List of off-season Atlantic hurricanes

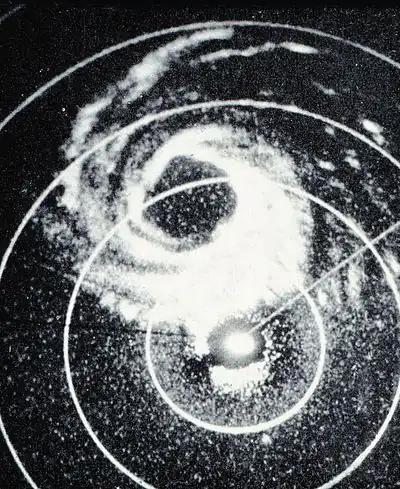
Radar image of a hurricane near the Lesser Antilles. The storm features a well-defined, clear eye surrounded by a mass of intense convection. Rotating feeder bands, curving into the system, are present around the entire hurricane.

Off-season storms are most likely to occur in May, with approximately 60% of such storms occurring during that month. Off-season cyclones are most likely to develop in the central to western Atlantic Ocean, and most do not make landfall. Of the storms that have, a tropical storm in 1948 that struck the Dominican Republic, killing 80 people in the Dominican Republic, was the deadliest. However, the unofficial hurricane in 1863 killed 110 people, in a shipwreck off Florida and on land. That same storm was estimated to have reached winds of , making it the strongest hurricane between December and May; the strongest currently in the official database was a March hurricane in 1908 that reached winds of . In addition, the strongest off-season cyclone to make landfall in the United States was Tropical Storm Beryl in May of 2012, which made landfall near Jacksonville Beach, Florida with winds. Hurricane Alice was the only one to officially make a landfall as a hurricane, doing so to islands in the northern Lesser Antilles; it caused locally heavy rainfall and moderate damage. However, 1822 Martinique–Venezuela hurricane also did so unofficially in both the Lesser Antilles and Venezuela. Of all cyclones during the off-season, Hurricane Lili in 1984 lasted the longest, for a total of 12 days. In 2005, Hurricane Epsilon maintained hurricane status for five days, longer than any other storm in December; the previous record was two and a half days, set by Hurricane Lili.